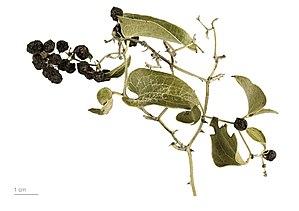
La Salsepareille ou Salsepareille d'Europe est une espèce de plantes monocotylédones de la famille des Smilacacées. Elle est parfois appelée liseron épineux. On consomme les jeunes pousses et, de même que plusieurs autres plantes du genre Smilax, elle est utilisée pour ses vertus médicinales.